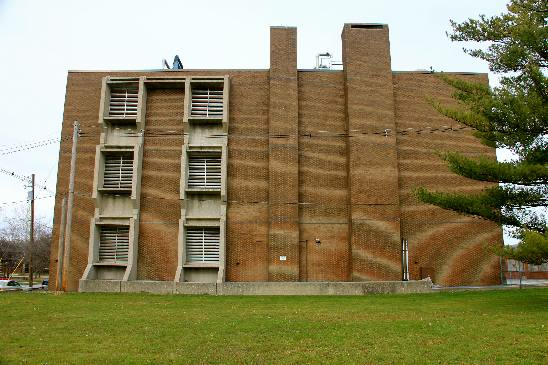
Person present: No